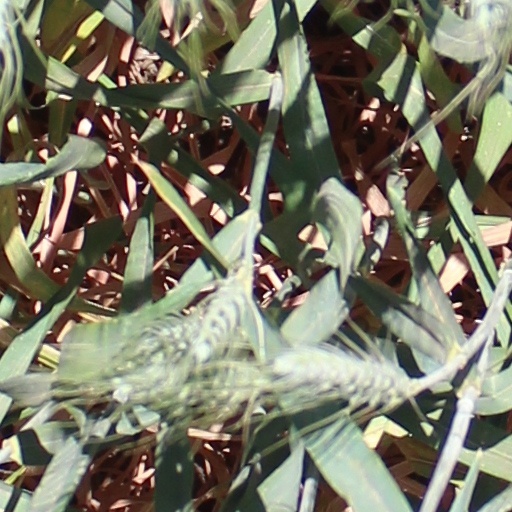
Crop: wheat